Vihāra

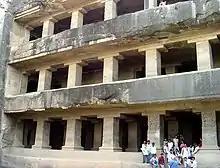
Cave 12, Ellora, a late multi-story rock-cut vihara. Further decoration of the pillars was probably intended.

The only substantial remains of very early viharas are in the rock-cut complexes, mostly in north India, the Deccan in particular, but this is an accident of survival. Originally structural viharas of stone or brick would probably have been at least as common everywhere, and the norm in the south. By the second century BCE a standard plan for a vihara was established; these form the majority of Buddhist rock-cut "caves". It consisted of a roughly square rectangular hall, in rock-cut cases, or probably an open court in structural examples, off which there were a number of small cells. Rock-cut cells are often fitted with rock-cut platforms for beds and pillows. The front wall had one or more entrances, and often a verandah. Later the back wall facing the entrance had a fairly small shrine-room, often reached through an ante-chamber. Initially these held stupas, but later a large sculpted Buddha image, sometimes with reliefs on the walls. The verandah might also have sculpture, and in some cases the walls of the main hall. Paintings were perhaps more common, but these rarely survive, except in a few cases such as Caves 2, 10, 11 and 17 at the Ajanta Caves. As later rock-cut viharas are often on up to three storeys, this was also probably the case with the structural ones.